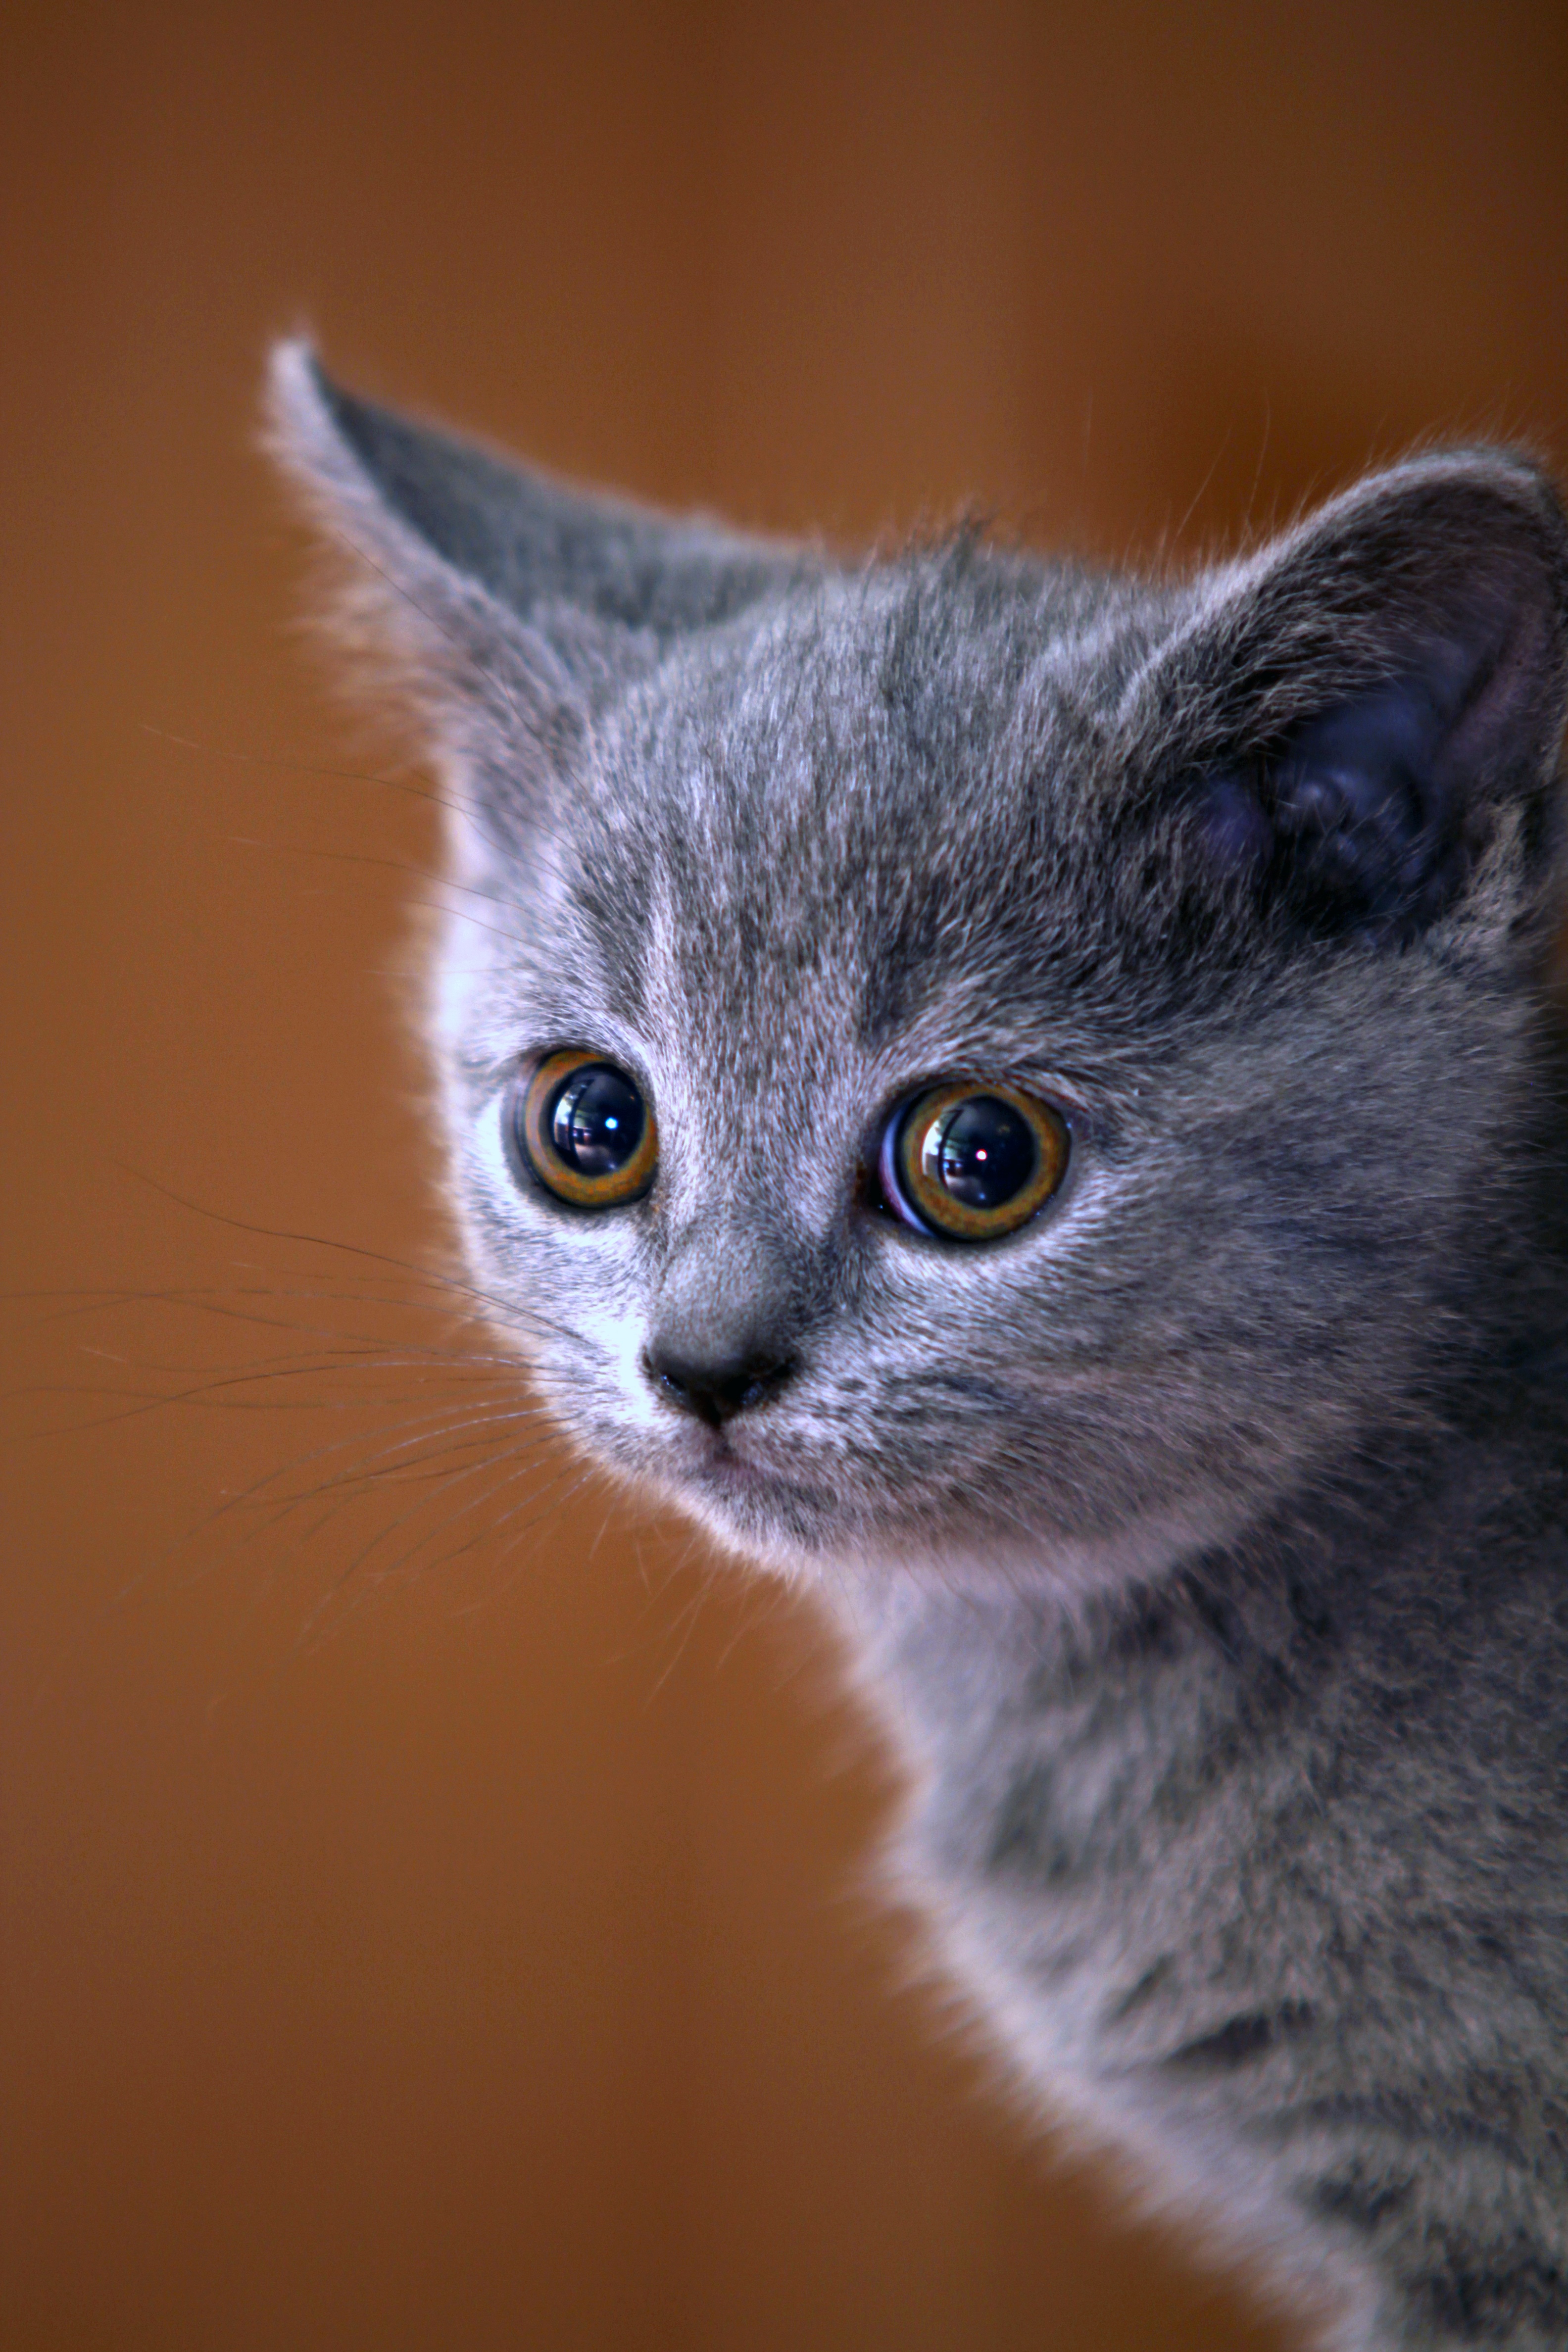
view, animal, pet, kitten, cat, mammal, fauna, close up, nose, whiskers, vertebrate, gaze, british shorthair, cat's eyes, chartreux, russian blue, small to medium sized cats, cat like mammal, carnivoran, nebelung, domestic short haired cat, british blue cat